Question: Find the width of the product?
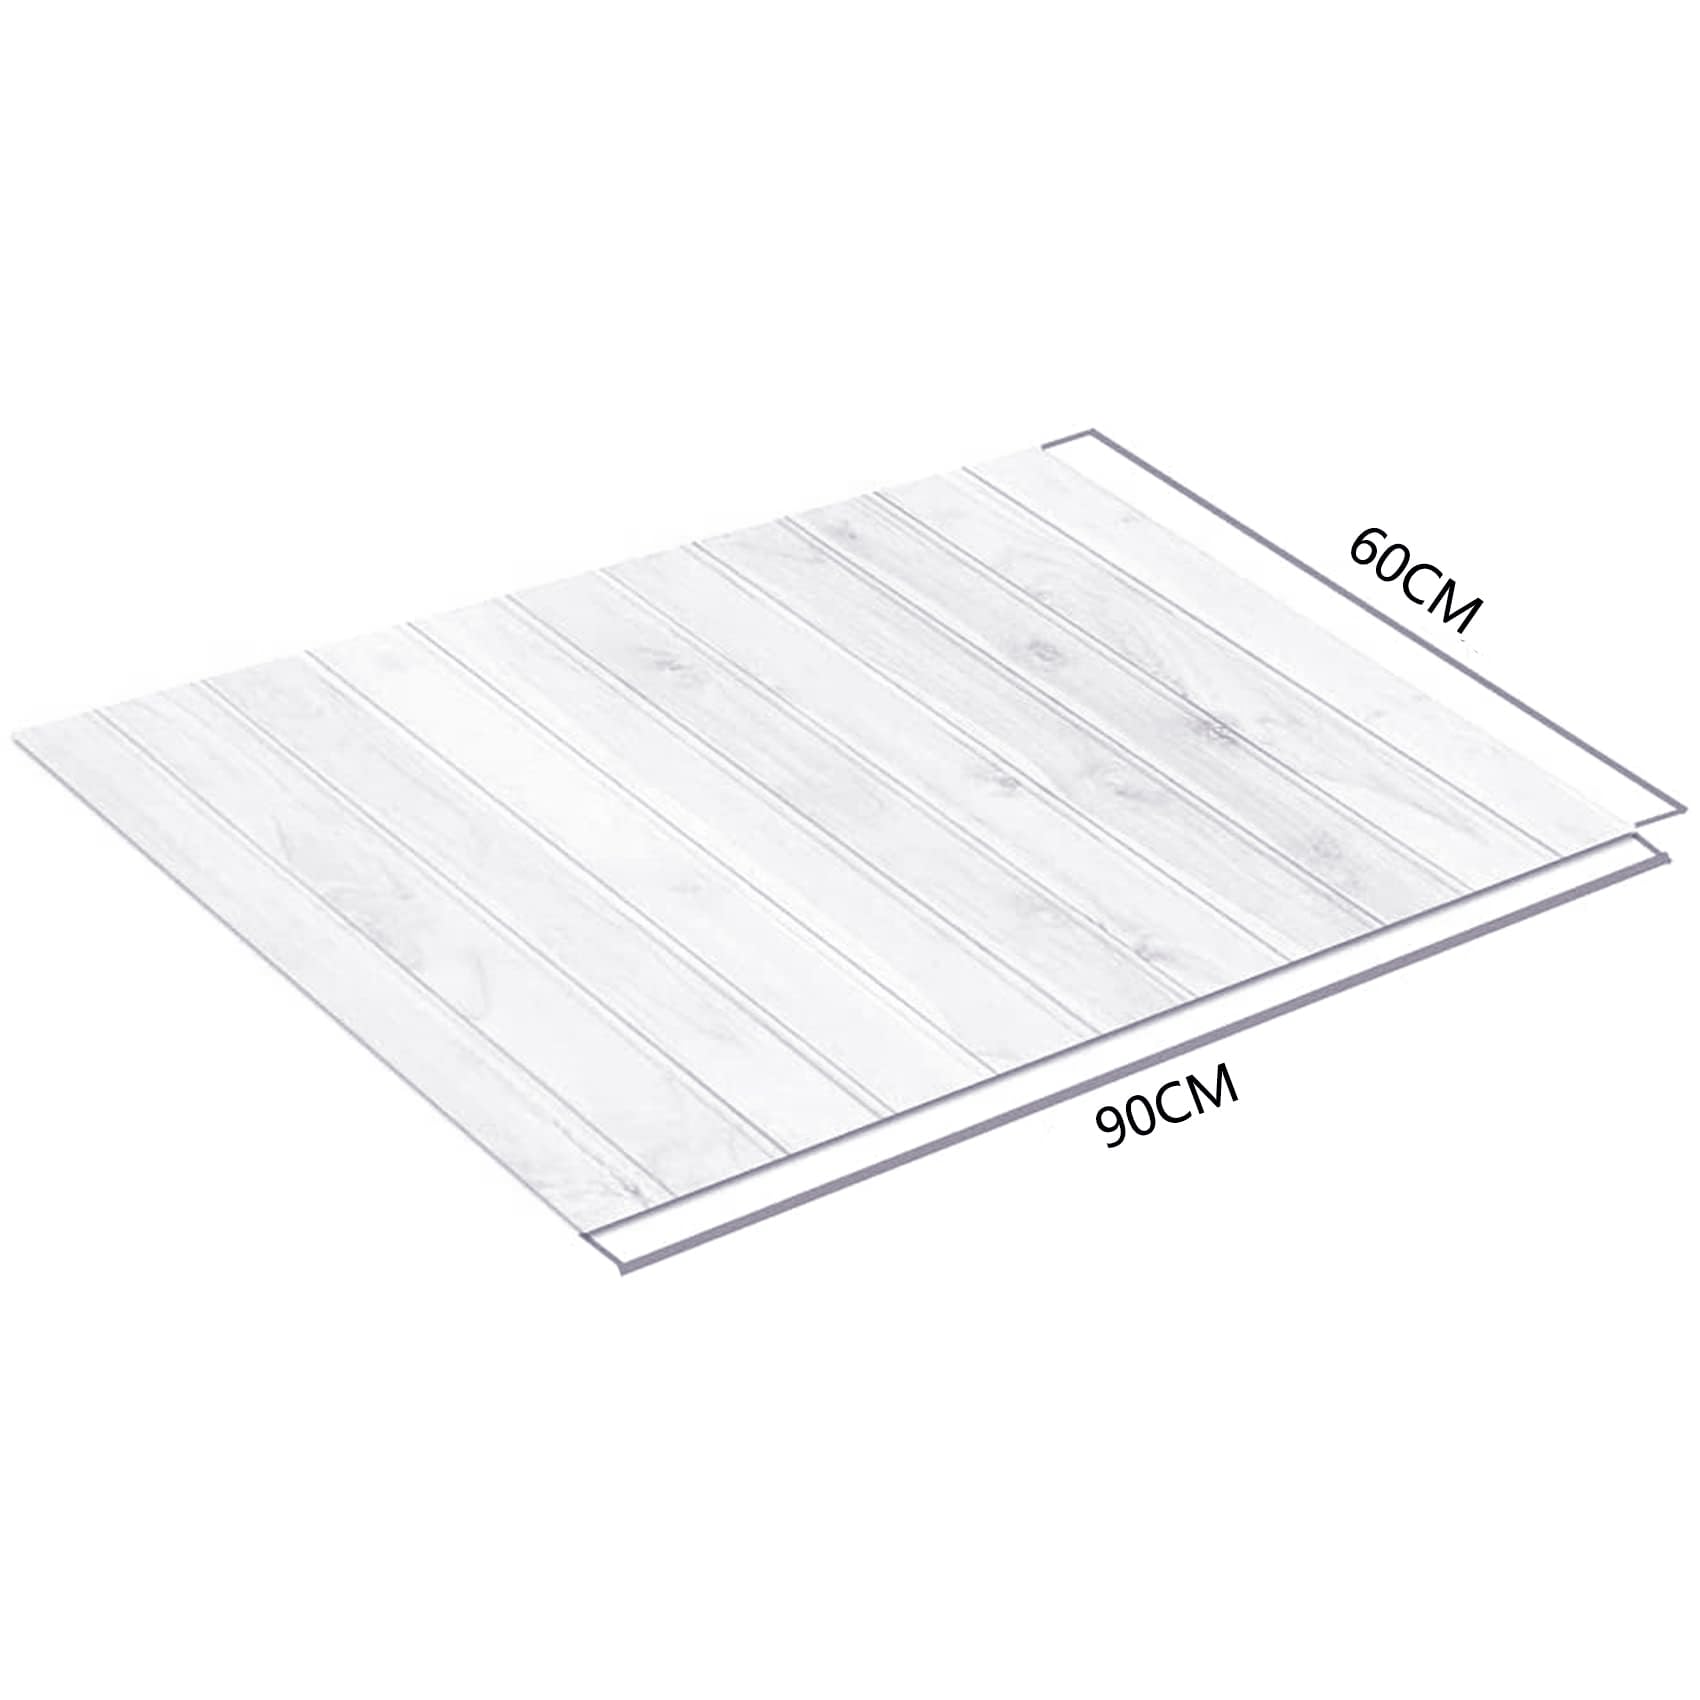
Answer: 60.0 centimetre